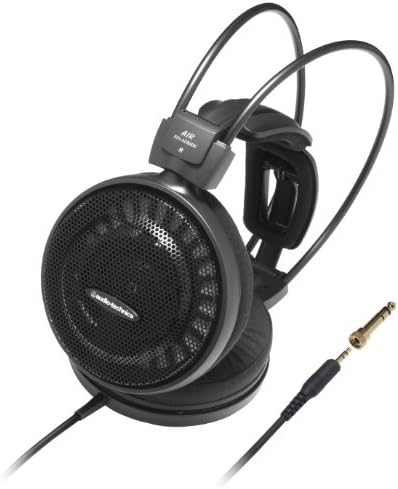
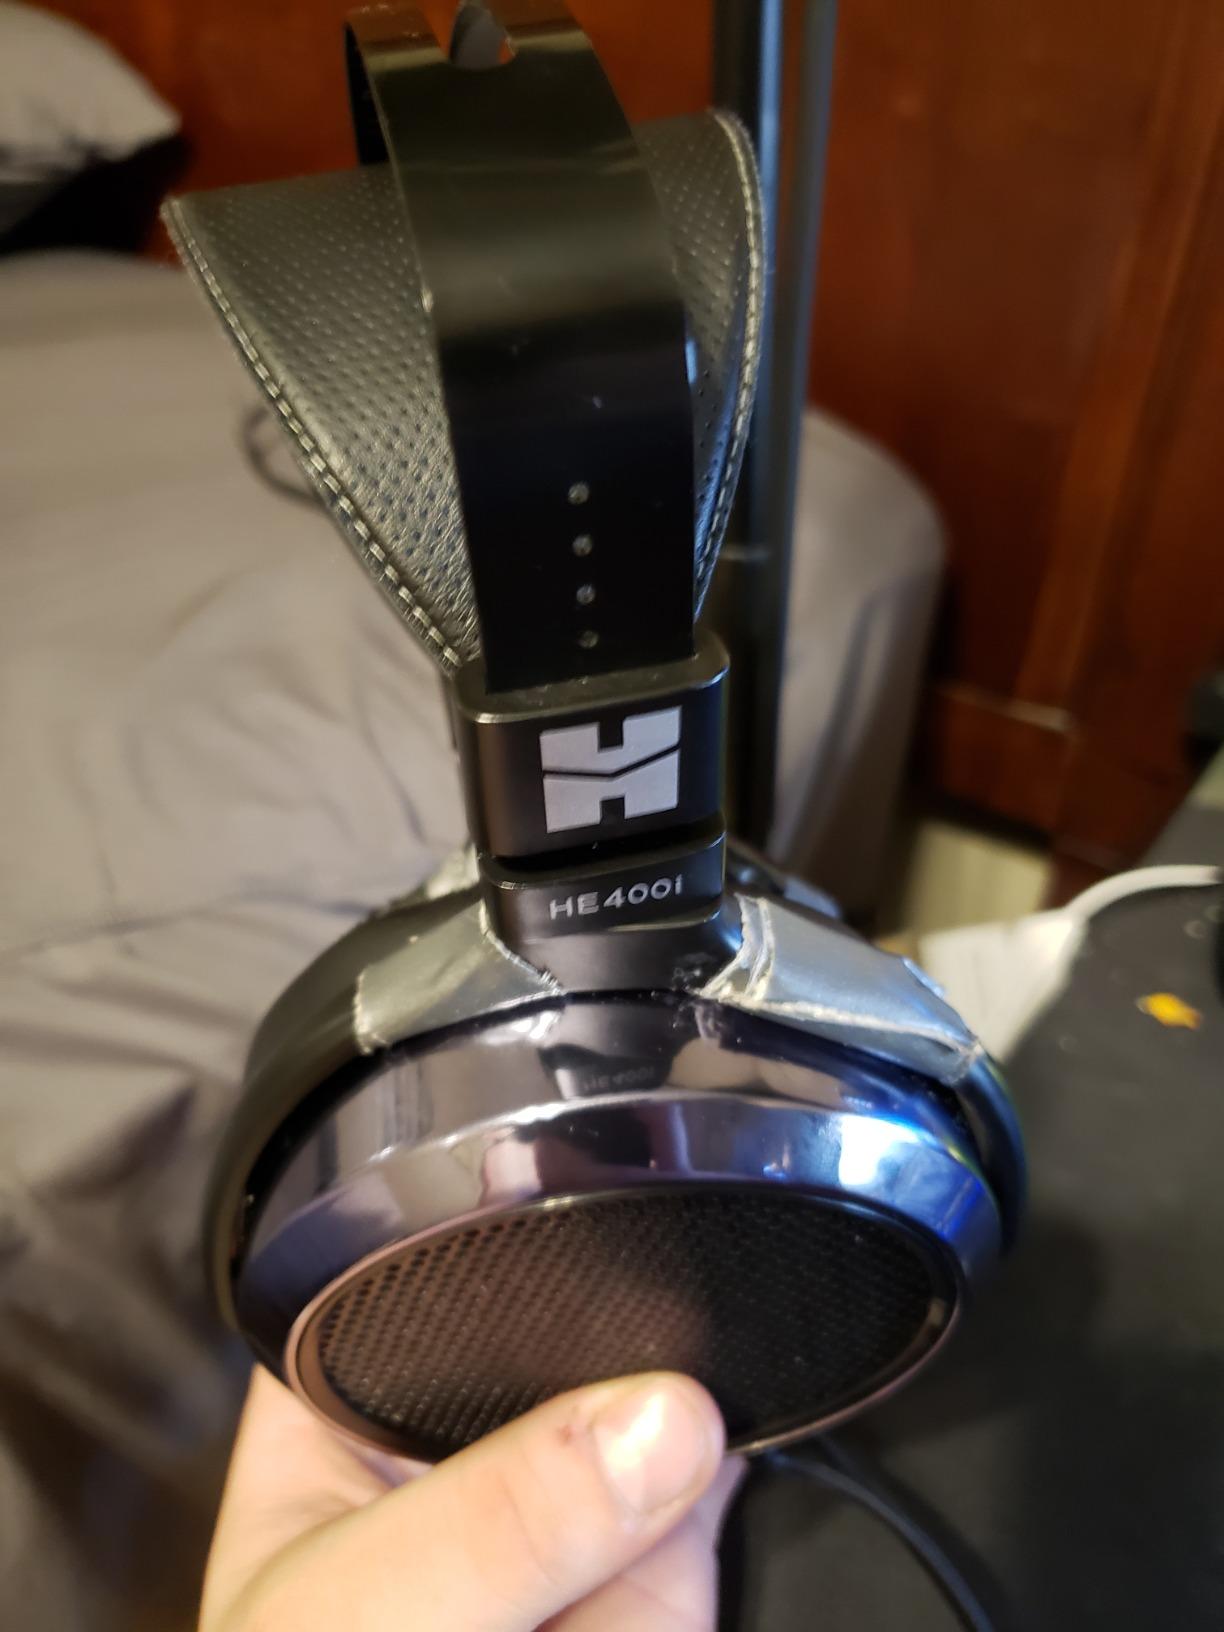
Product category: headphones
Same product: no